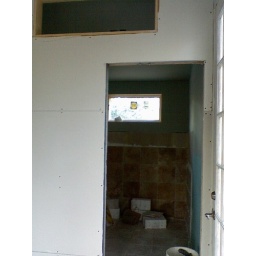
area for stained glass window framed over the pocket door hole